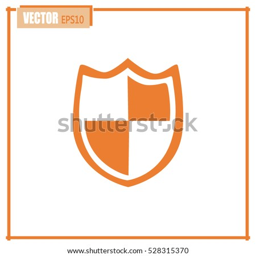
vector illustration of a shield